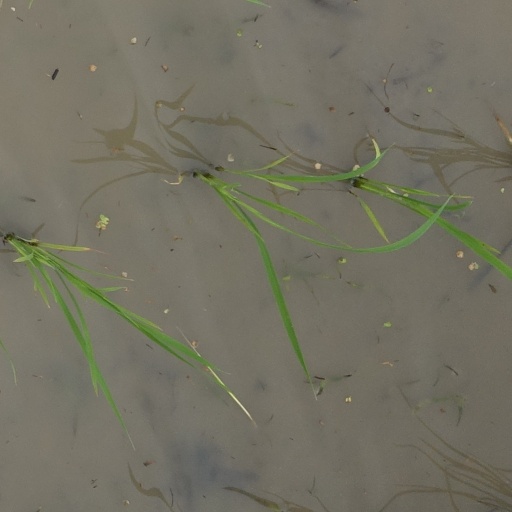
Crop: rice